Kidnap (2017 film)

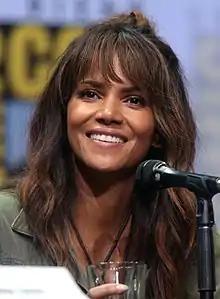
Halle Berry received praise for her performance.

Glenn Kenny, writing for "RogerEbert.com", gave the feature half a star out of four, called it "garbage", and gave negative remarks to the screenplay, overall plot, and the main character's tendency to talk to herself throughout the entire film. David Ehrlich from "IndieWire" gave it a "D−" along with a similar response where he also criticized the directing, writing that Prieto "never demonstrates the interest to allow his heroine to take things into her own hands, but the movie does gain momentum as it chugs along."